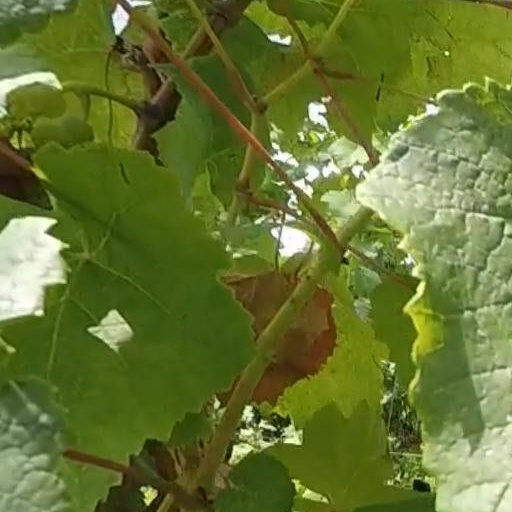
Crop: grape